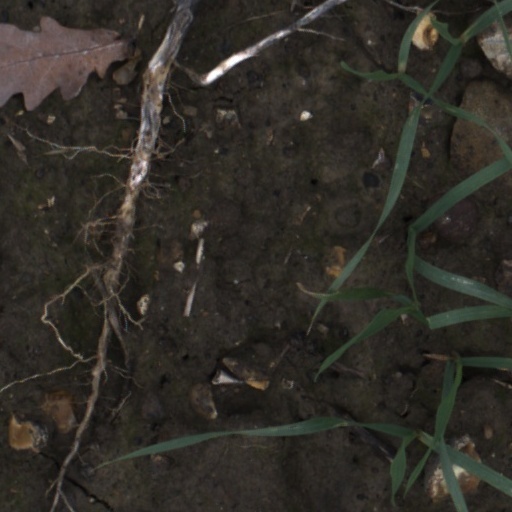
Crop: wheat